Superboy

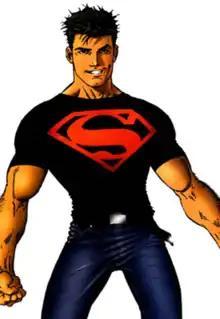

In 1993, during DC Comics's "Death of Superman" story, a new Superboy was introduced. Rather than simply being an adolescent Clark Kent, this Superboy is a clone created to replace the seemingly dead Superman. His initial abilities are based on a form of telekinesis (known as "tactile telekinesis") by which he could fly and simulate Superman's strength and invulnerability. Nicknamed "the Kid", Superboy is distinguished from other "Supermen" who appear after the death of Superman by his youth and brash character. Though he prefers to be called Superman during the "Reign of the Supermen" storyline, after Superman returns from the dead the Kid accepts the name Superboy for himself and begins his own superhero career. He also learns that he is not a clone of Superman, but rather genetically engineered to be as Kryptonian as possible, although his genes originate from the human DNA of Paul Westfield, director of the government sector known as Project Cadmus that had created the Kid.